Susan Muaddi Darraj

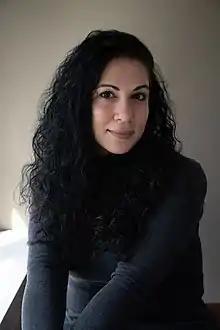
Susan Muaddi Darraj, 2019

Susan Muaddi Darraj (born May 11, 1975) is a Palestinian American writer. Born in Philadelphia to Palestinian immigrant parents, she attended Rutgers University - Camden, NJ, where she earned a master's degree in English Literature. She has authored several collections of fiction, young adult and children's books, as well as academic and personal essays and articles. Muaddi Darraj is a tenured professor of English Literature at Harford Community College as well as a Senior Lecturer in Creative Writing at The Johns Hopkins University. She lives in Baltimore, MD.